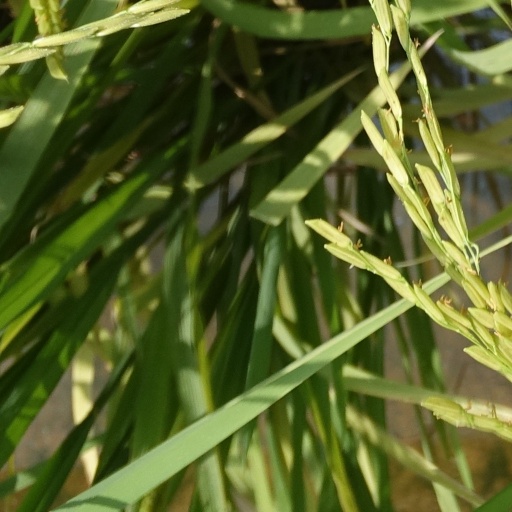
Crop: rice